Independence Day (Georgia)

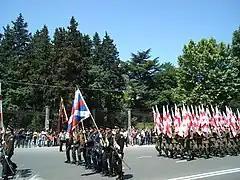
Georgian soldiers with national flags marching on Rustaveli Avenue, Tbilisi, on 26 May 2008

Independence Day is an annual public holiday in Georgia observed on 26 May. It commemorates the 26 May 1918 adoption of the Act of Independence, which established the Democratic Republic of Georgia in the aftermath of the Russian Revolution of 1917. It is the national day of Georgia. Independence Day is associated with military parades, fireworks, concerts, fairs, and political speeches and ceremonies, in addition to various other public and private events celebrating the history and culture of Georgia.